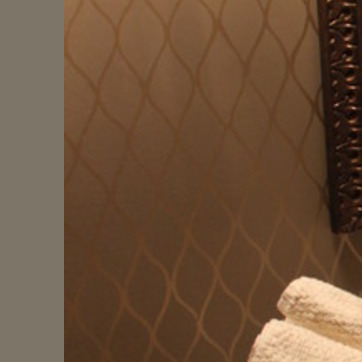
Material: wallpaper